Herman C. Schultz

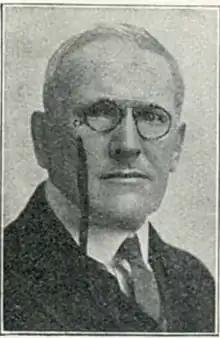
Herman C. Schultz, Milwaukee civil servant and state senator

Herman C. Schultz (July 24, 1860 - December 22, 1935) was an American civil servant from Milwaukee, Wisconsin, who served a single four-year term as a member of the Wisconsin State Senate, towards the end of which he legally changed his name to Senator Schultz.